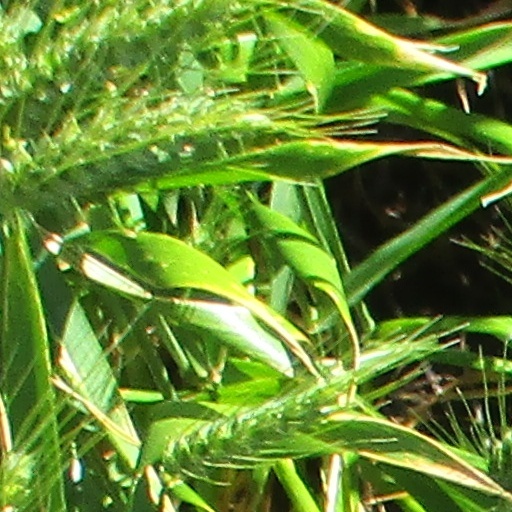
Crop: wheat